Thomas Borgmann

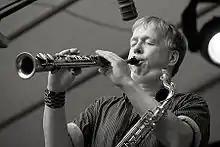
Thomas Borgmann, Offside Festival, 2008

Thomas Borgmann, born in 1955 in Münster, is a German musician (tenor, soprano, and Sopranino saxophone) and composer of Jazz, free Jazz, and free improvisation music.